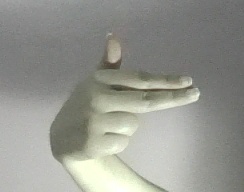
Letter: ghain